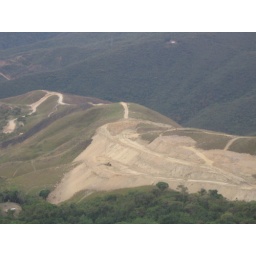
Holy Week in El Junquito Venezuela.Semana Santa en El Junquito.Vistas from Magbis' house of the mountains and valleys surrounding El Junquito.